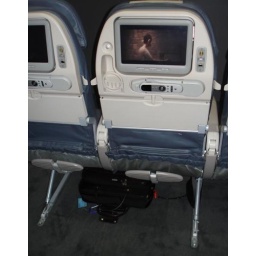
The new seat box technology from Panasonic provides lots of under seat leg room.